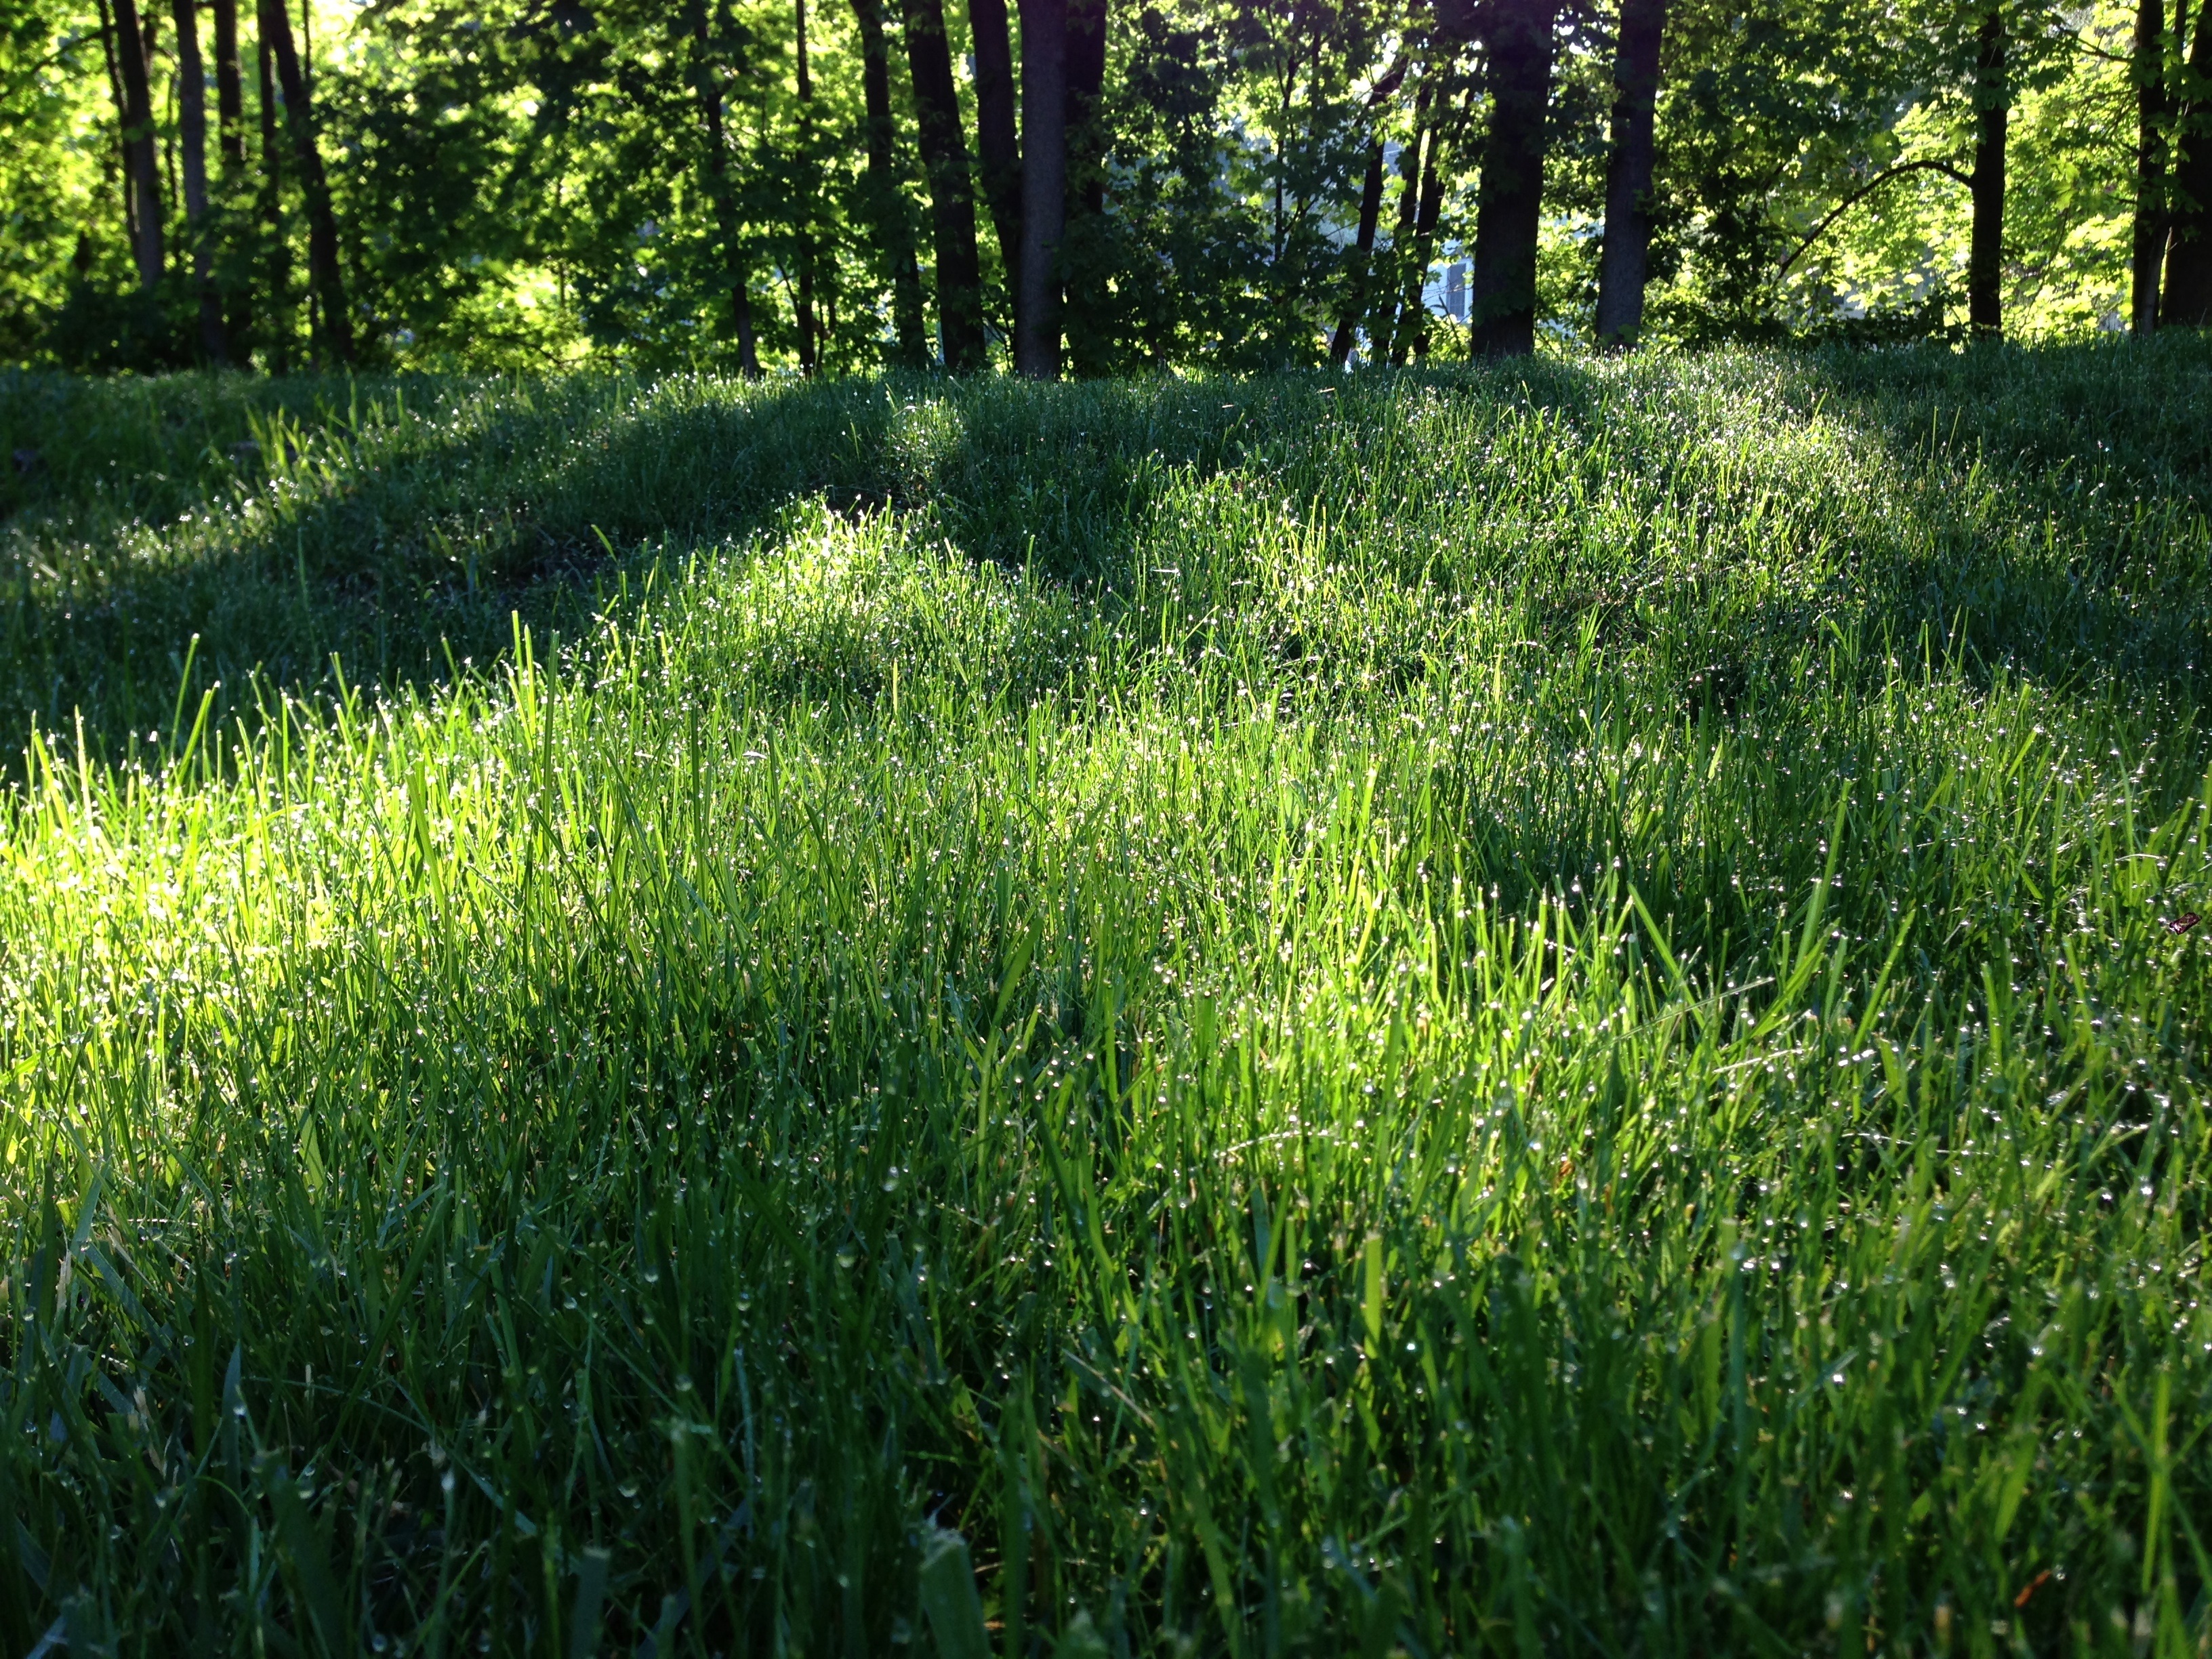
landscape, tree, nature, forest, grass, outdoor, dew, light, plant, sunrise, field, lawn, meadow, prairie, sunlight, leaf, flower, summer, environment, rural, green, pasture, natural, fresh, sunny, grassland, vegetation, wetland, scene, woodland, habitat, ecosystem, natural environment, grass family